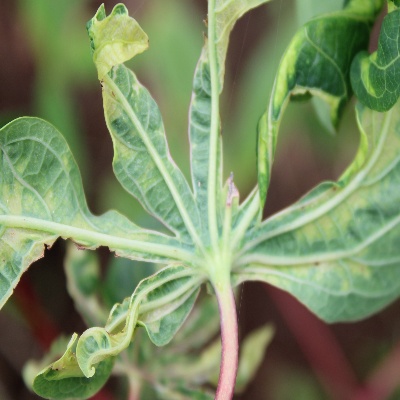
Crop: Cassava
Condition: mosaic